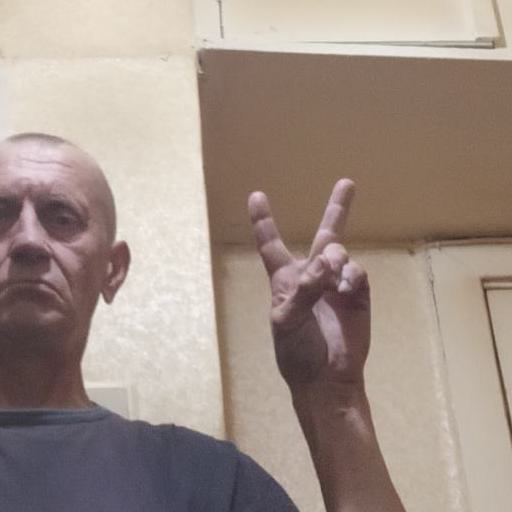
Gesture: peace